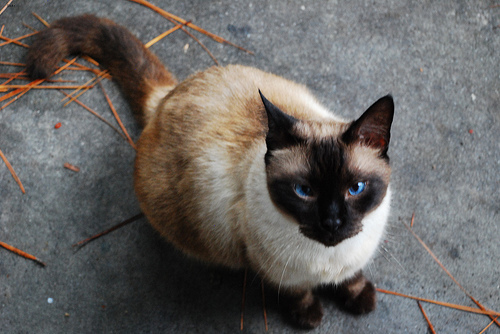
Animal: cat
Breed: siamese